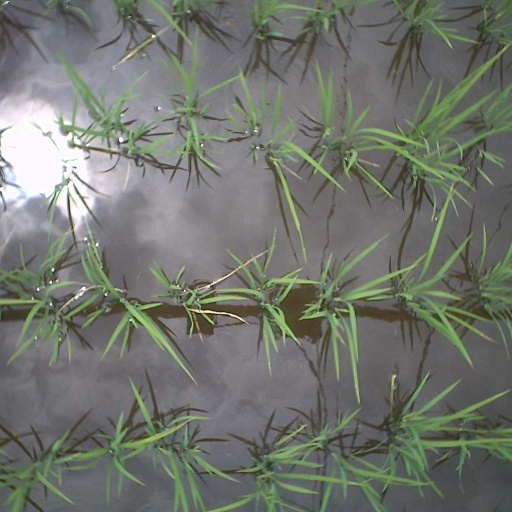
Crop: rice